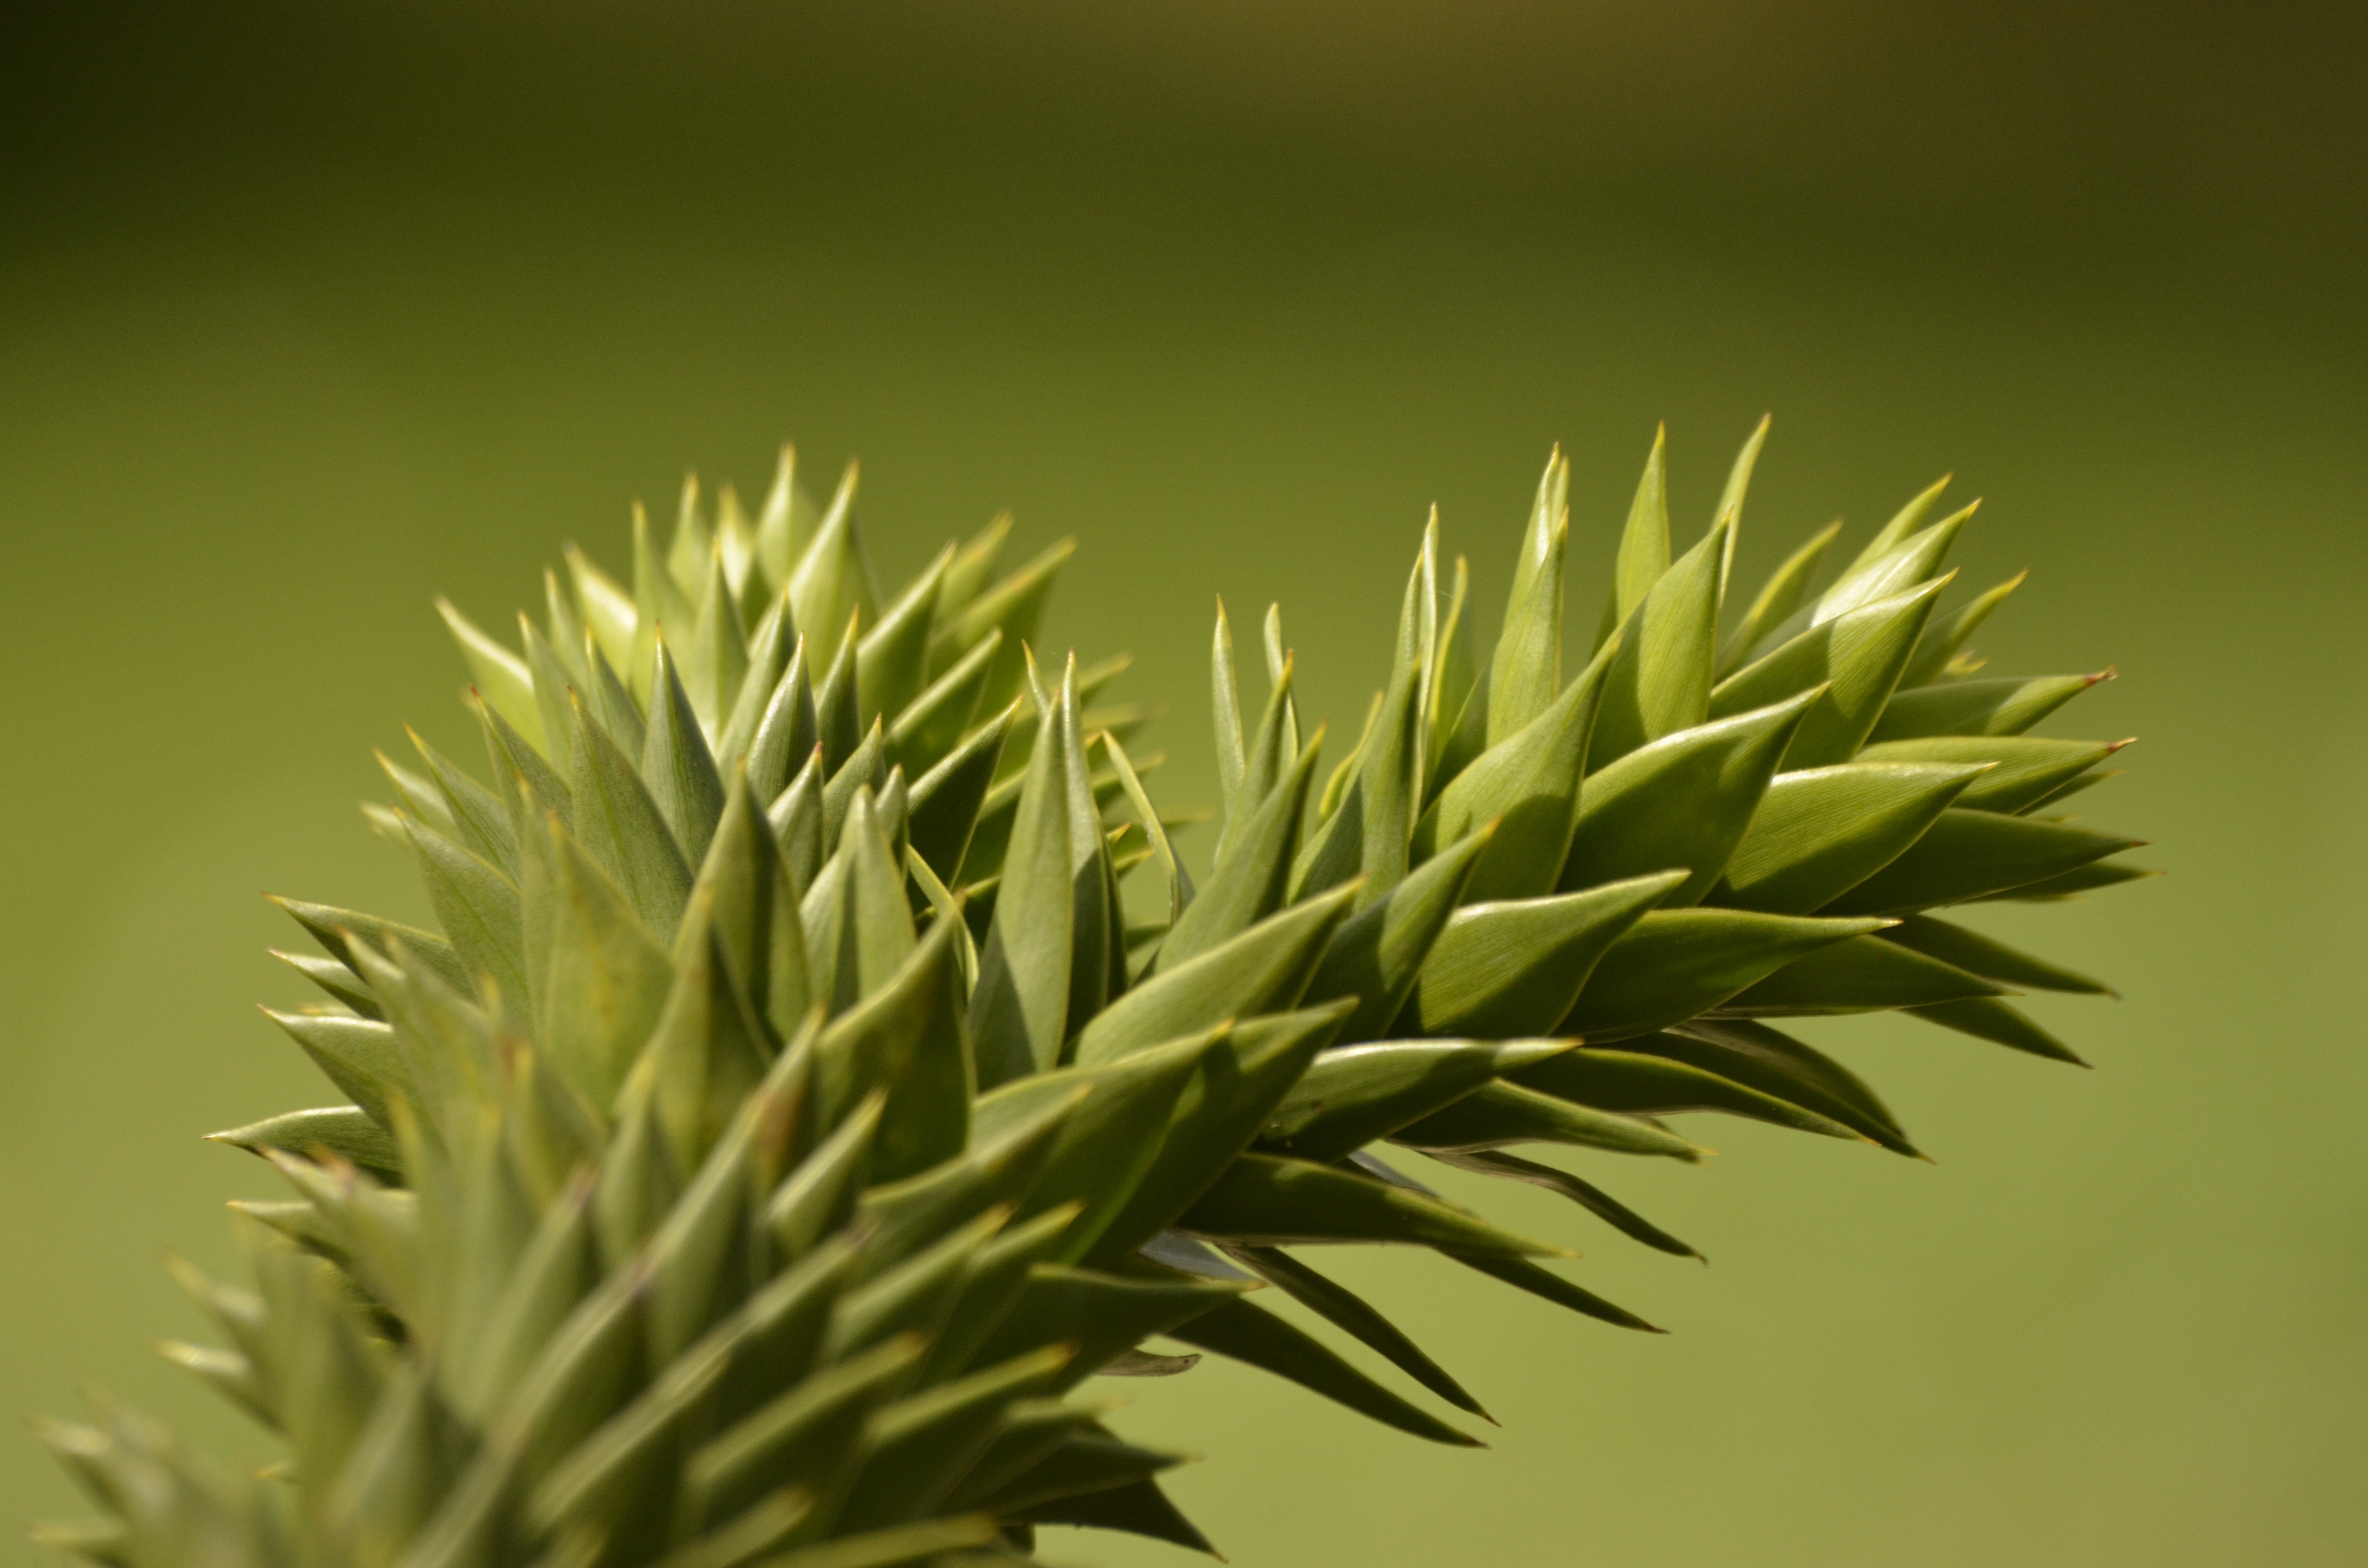
tree, nature, grass, branch, plant, leaf, flower, green, macro, botany, flora, close up, macro photography, flowering plant, grass family, plant stem, woody plant, land plant, arecales